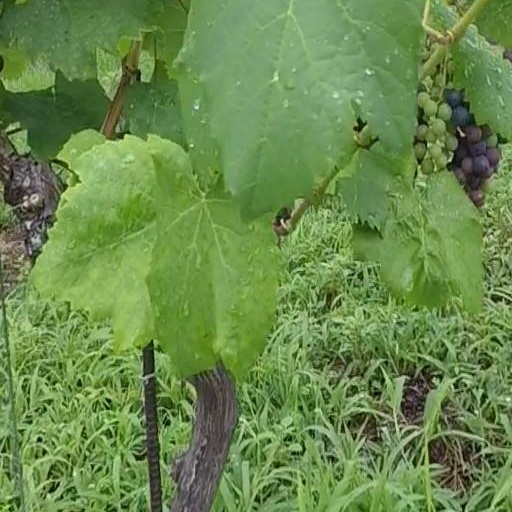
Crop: grape